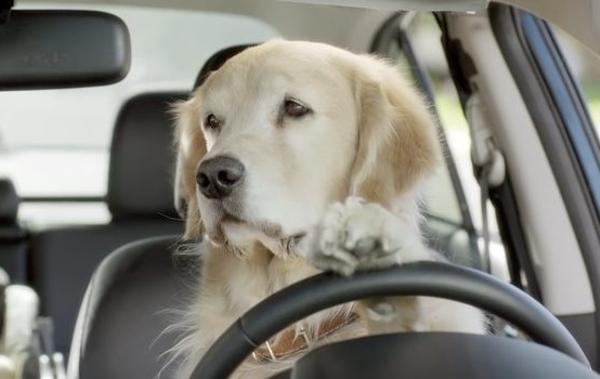
回答: ワンダフルドライブ